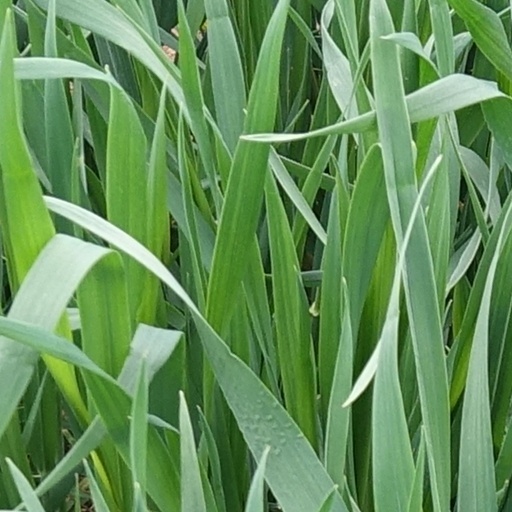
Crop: wheat